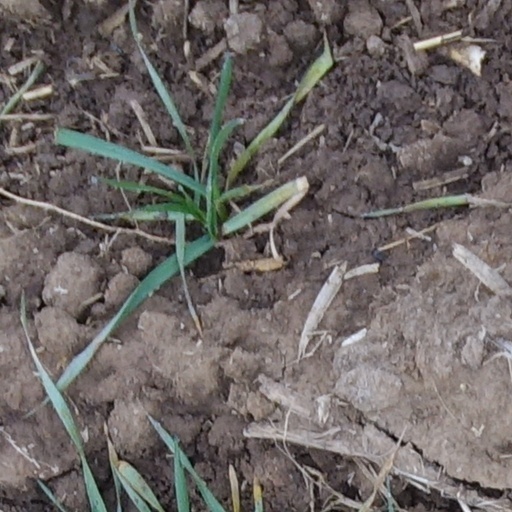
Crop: wheat